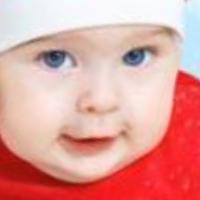
Age group: age 01-10